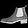
Label: Ankle boot